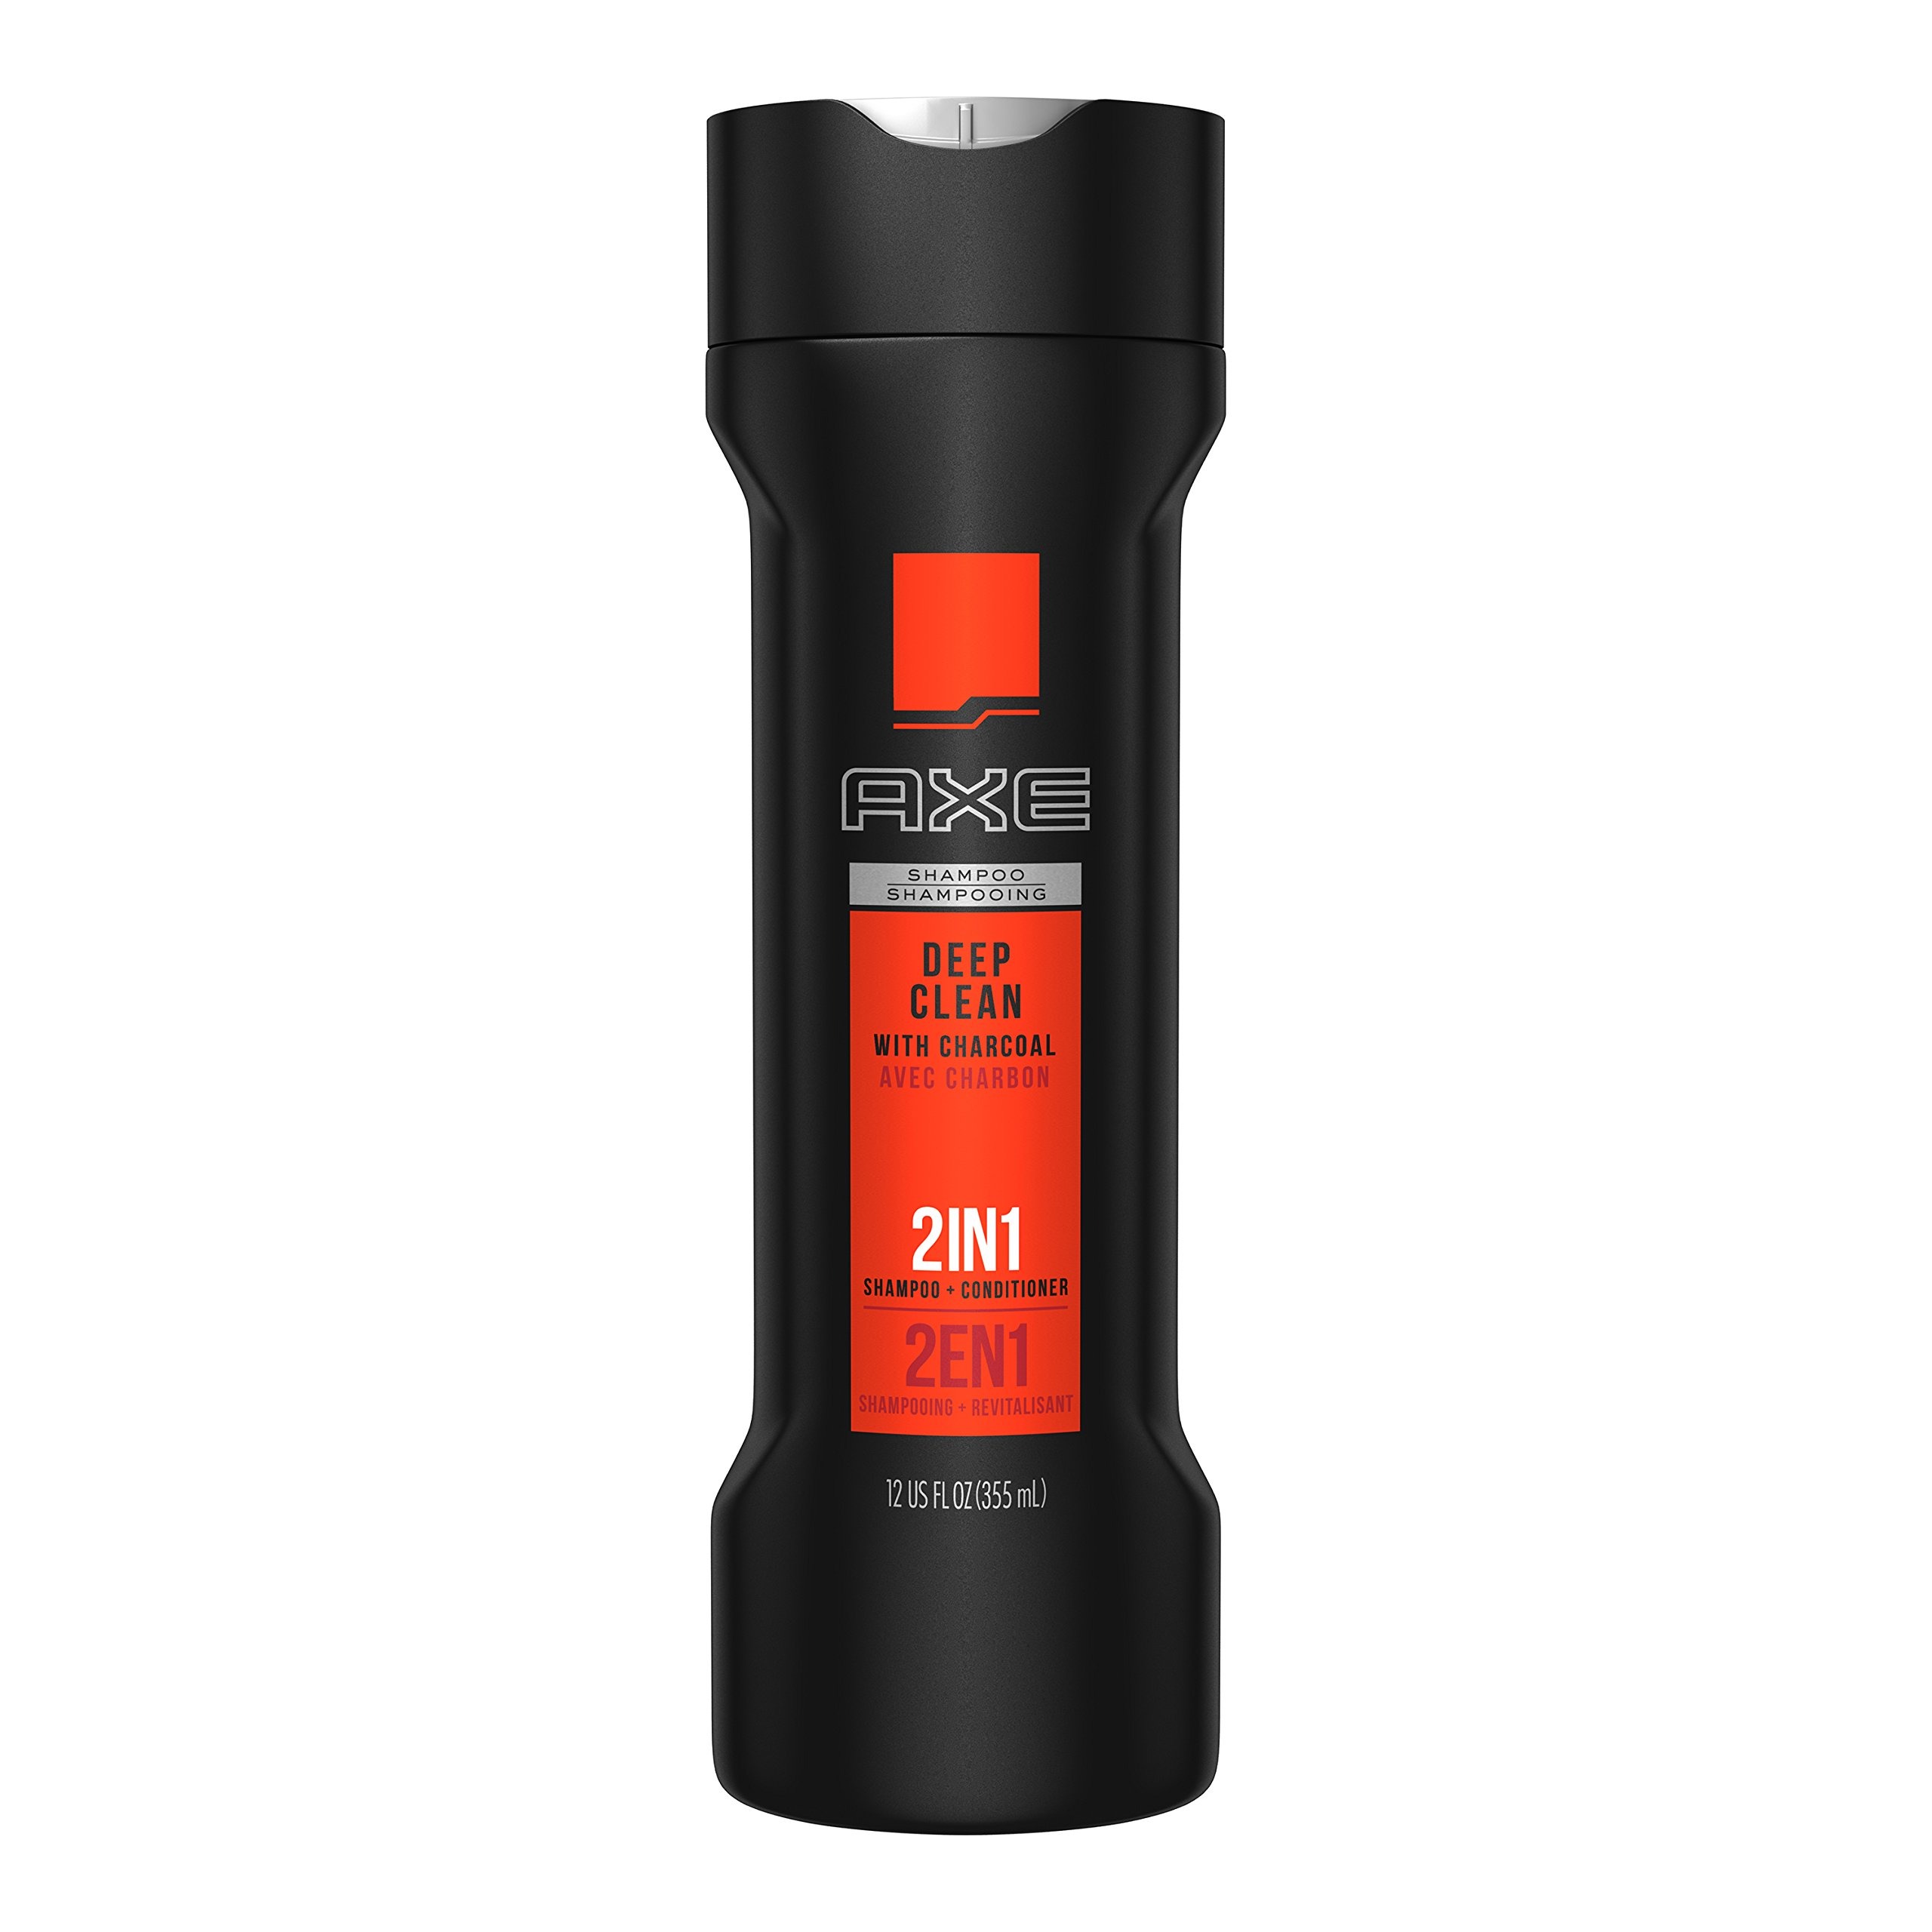
Item Name: AXE 2 in 1 Shampoo and Conditioner, Adrenaline Deep Clean, 12 oz
Bullet Point 1: Axe Adrenaline Deep Clean 2 in 1 Shampoo and Conditioner - deeply cleans and gets your hair noticed for the right reasons.
Bullet Point 2: Deeply clean hair with the power of 2-in-1 shampoo and conditioner
Bullet Point 3: Get irresistibly smooth hair with the finishing touch of an iced musk and pepper fragrance
Bullet Point 4: Designed to help guys get the look they want so they feel their finest
Bullet Point 5: Superior style starts with cleaner hair
Value: 12.0
Unit: ounce

Price: 12.99